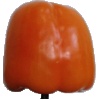
Label: Pepper Orange 1